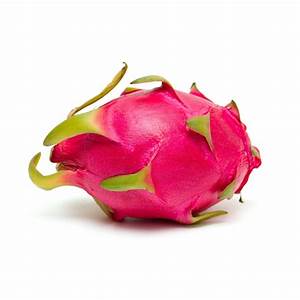
Label: Dragonfruit